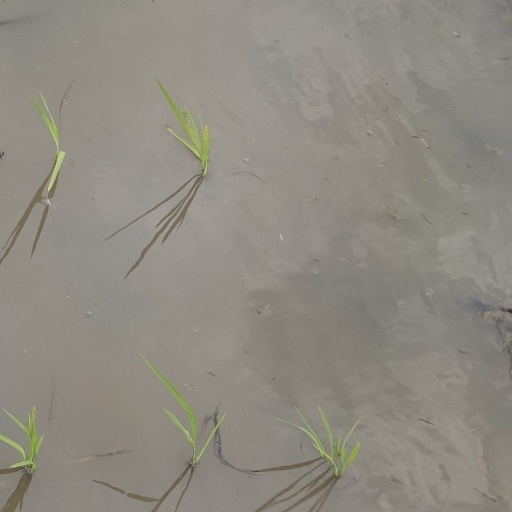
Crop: rice